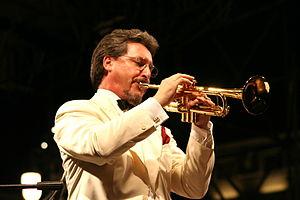
Mauro Maur, né le 8 août 1958 à Trieste, est un trompettiste classique et compositeur italien. Acclamé dans le monde entier comme le trompettiste italien le plus polyvalent, généreux et sensible, son répertoire allant des grands concertos de trompette de la splendeur baroque, du classique, à la grande musique de film, Mauro Maur a été cité par les grands journaux et critiques du monde.